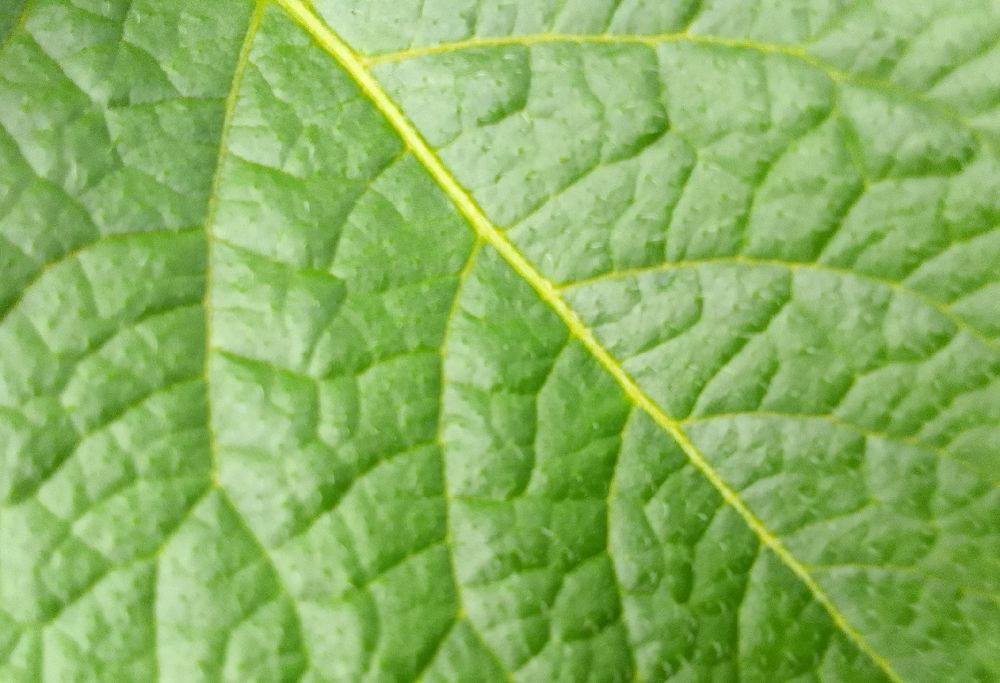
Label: Healthy